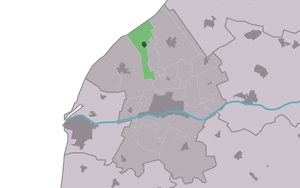
Oosterbierum est un village de la commune néerlandaise de Waadhoeke, dans la province de Frise.